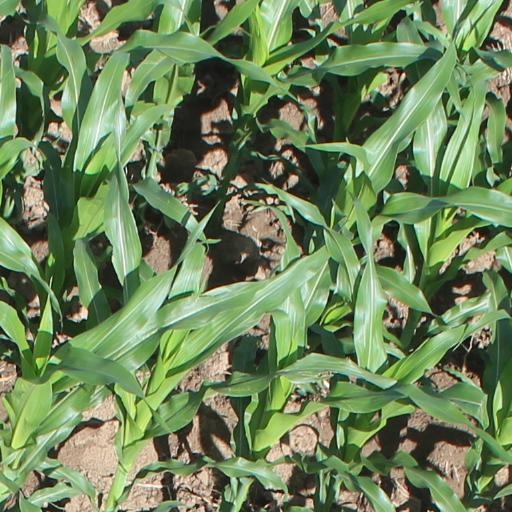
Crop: maize; corn